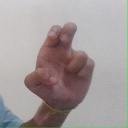
अक्षर: अ